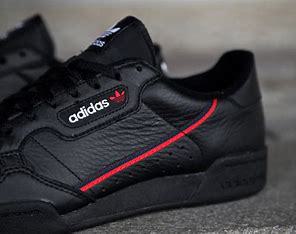
Brand: Adidas
Model: Continental 80